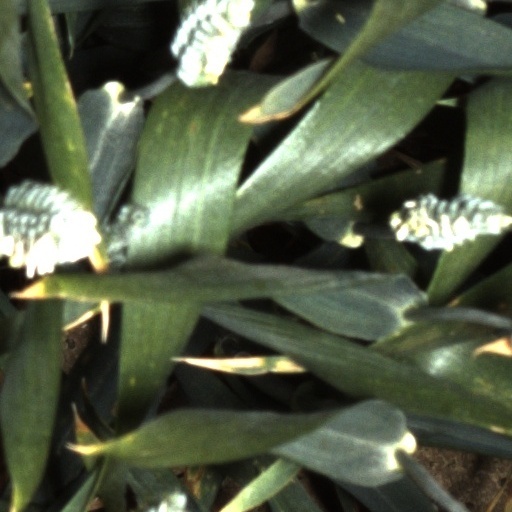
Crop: wheat